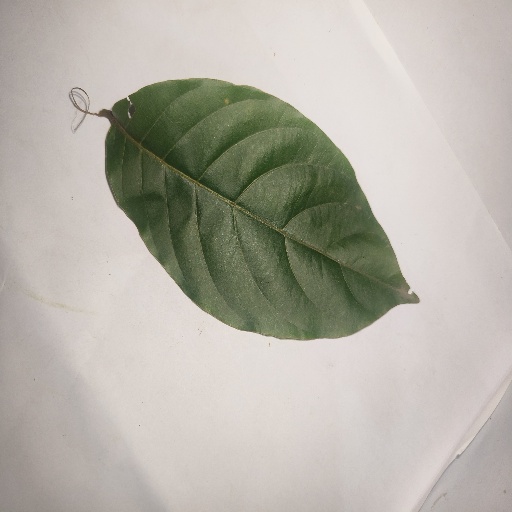
Species: HariTaki
Leaf condition: Healthy Leaf